The Fall of Man (Titian)

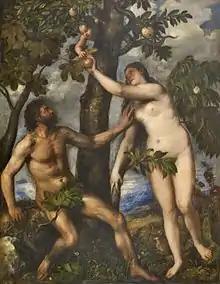
"The Fall of Man" (c. 1550) by Titian

The Fall of Man is a painting of the Fall of Man or story of Adam and Eve by the Venetian artist Titian, dating to "c." 1550. It is held now in the Prado, in Madrid.